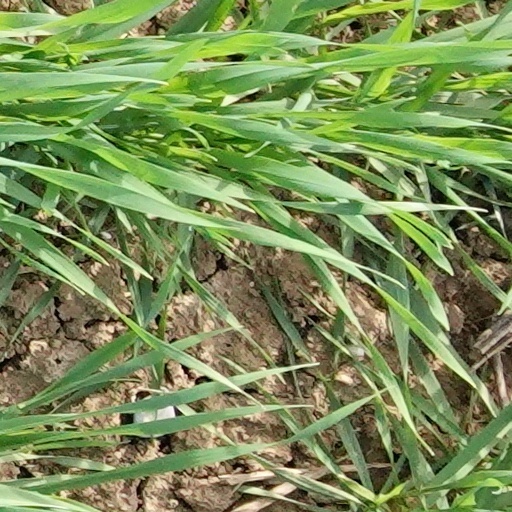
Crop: wheat